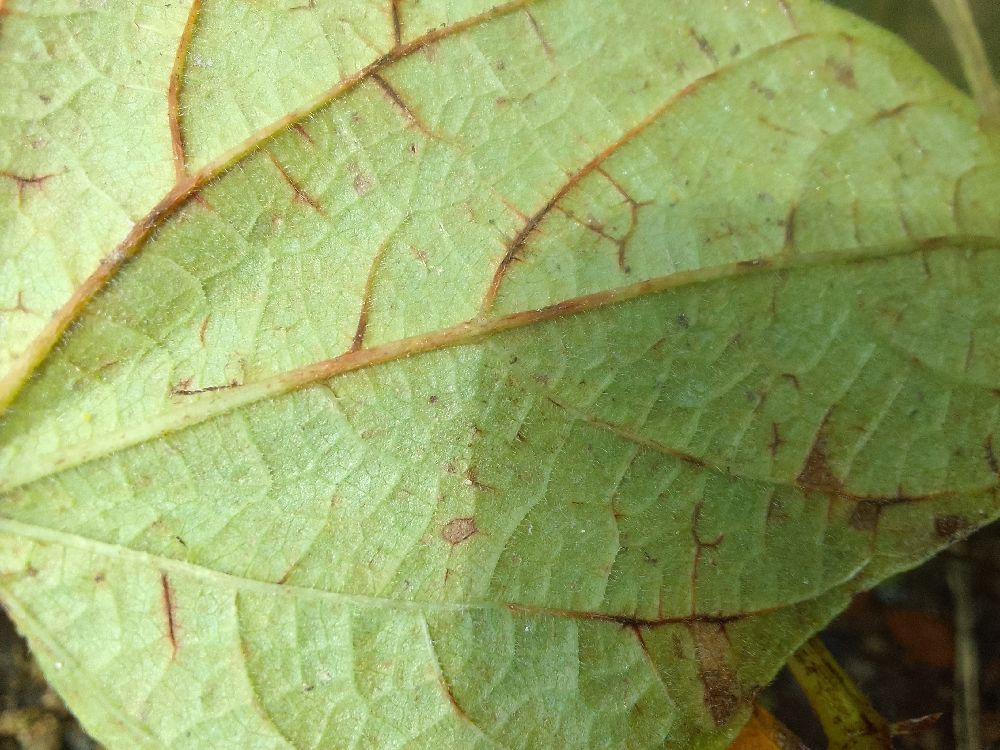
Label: anthracnose